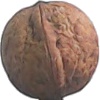
Label: walnut